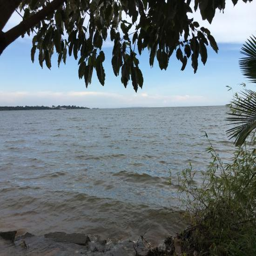
across the road from hotel